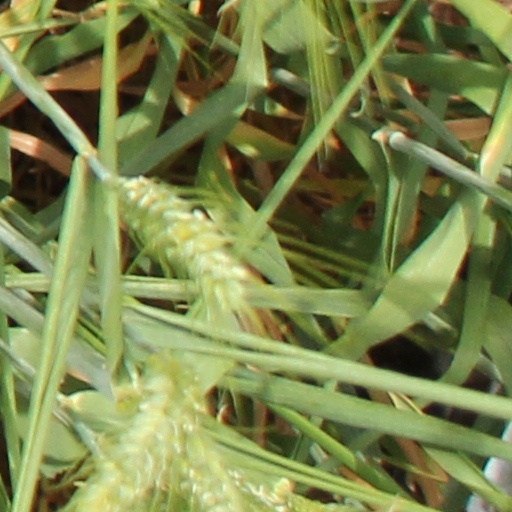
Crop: wheat